Kurdish women

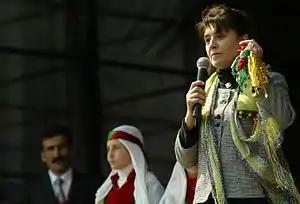
Leyla Zana giving a speech at Newroz celebrations, Diyarbakir, March 21, 2007.

Violence against women motivated by a "Namus" based concept of honor of the family or clan have been described as endemic in Turkey, in particular in the Southeastern Anatolia Region, the predominantly Kurdish area of Turkey. A July 2008 study by a team from Dicle University on honor killings in the Southeastern Anatolia Region has so far shown that little if any social stigma is attached to honor killing. The team interviewed 180 perpetrators of honor killings and it also commented that the practice is not related to a feudal societal structure, "there are also perpetrators who are well-educated university graduates. Of all those surveyed perpetrators, 60 percent are either high school or university graduates or at the very least, literate". A survey where 500 men were interviewed in Diyarbakir found that, when asked the appropriate punishment for a woman who has committed adultery, 37% of respondents said she should be killed, while 21% said her nose or ears should be cut off. However, Turkish government and media have adopted an approach to inappropriately ethnicize honor killings as purely Kurdish problems.